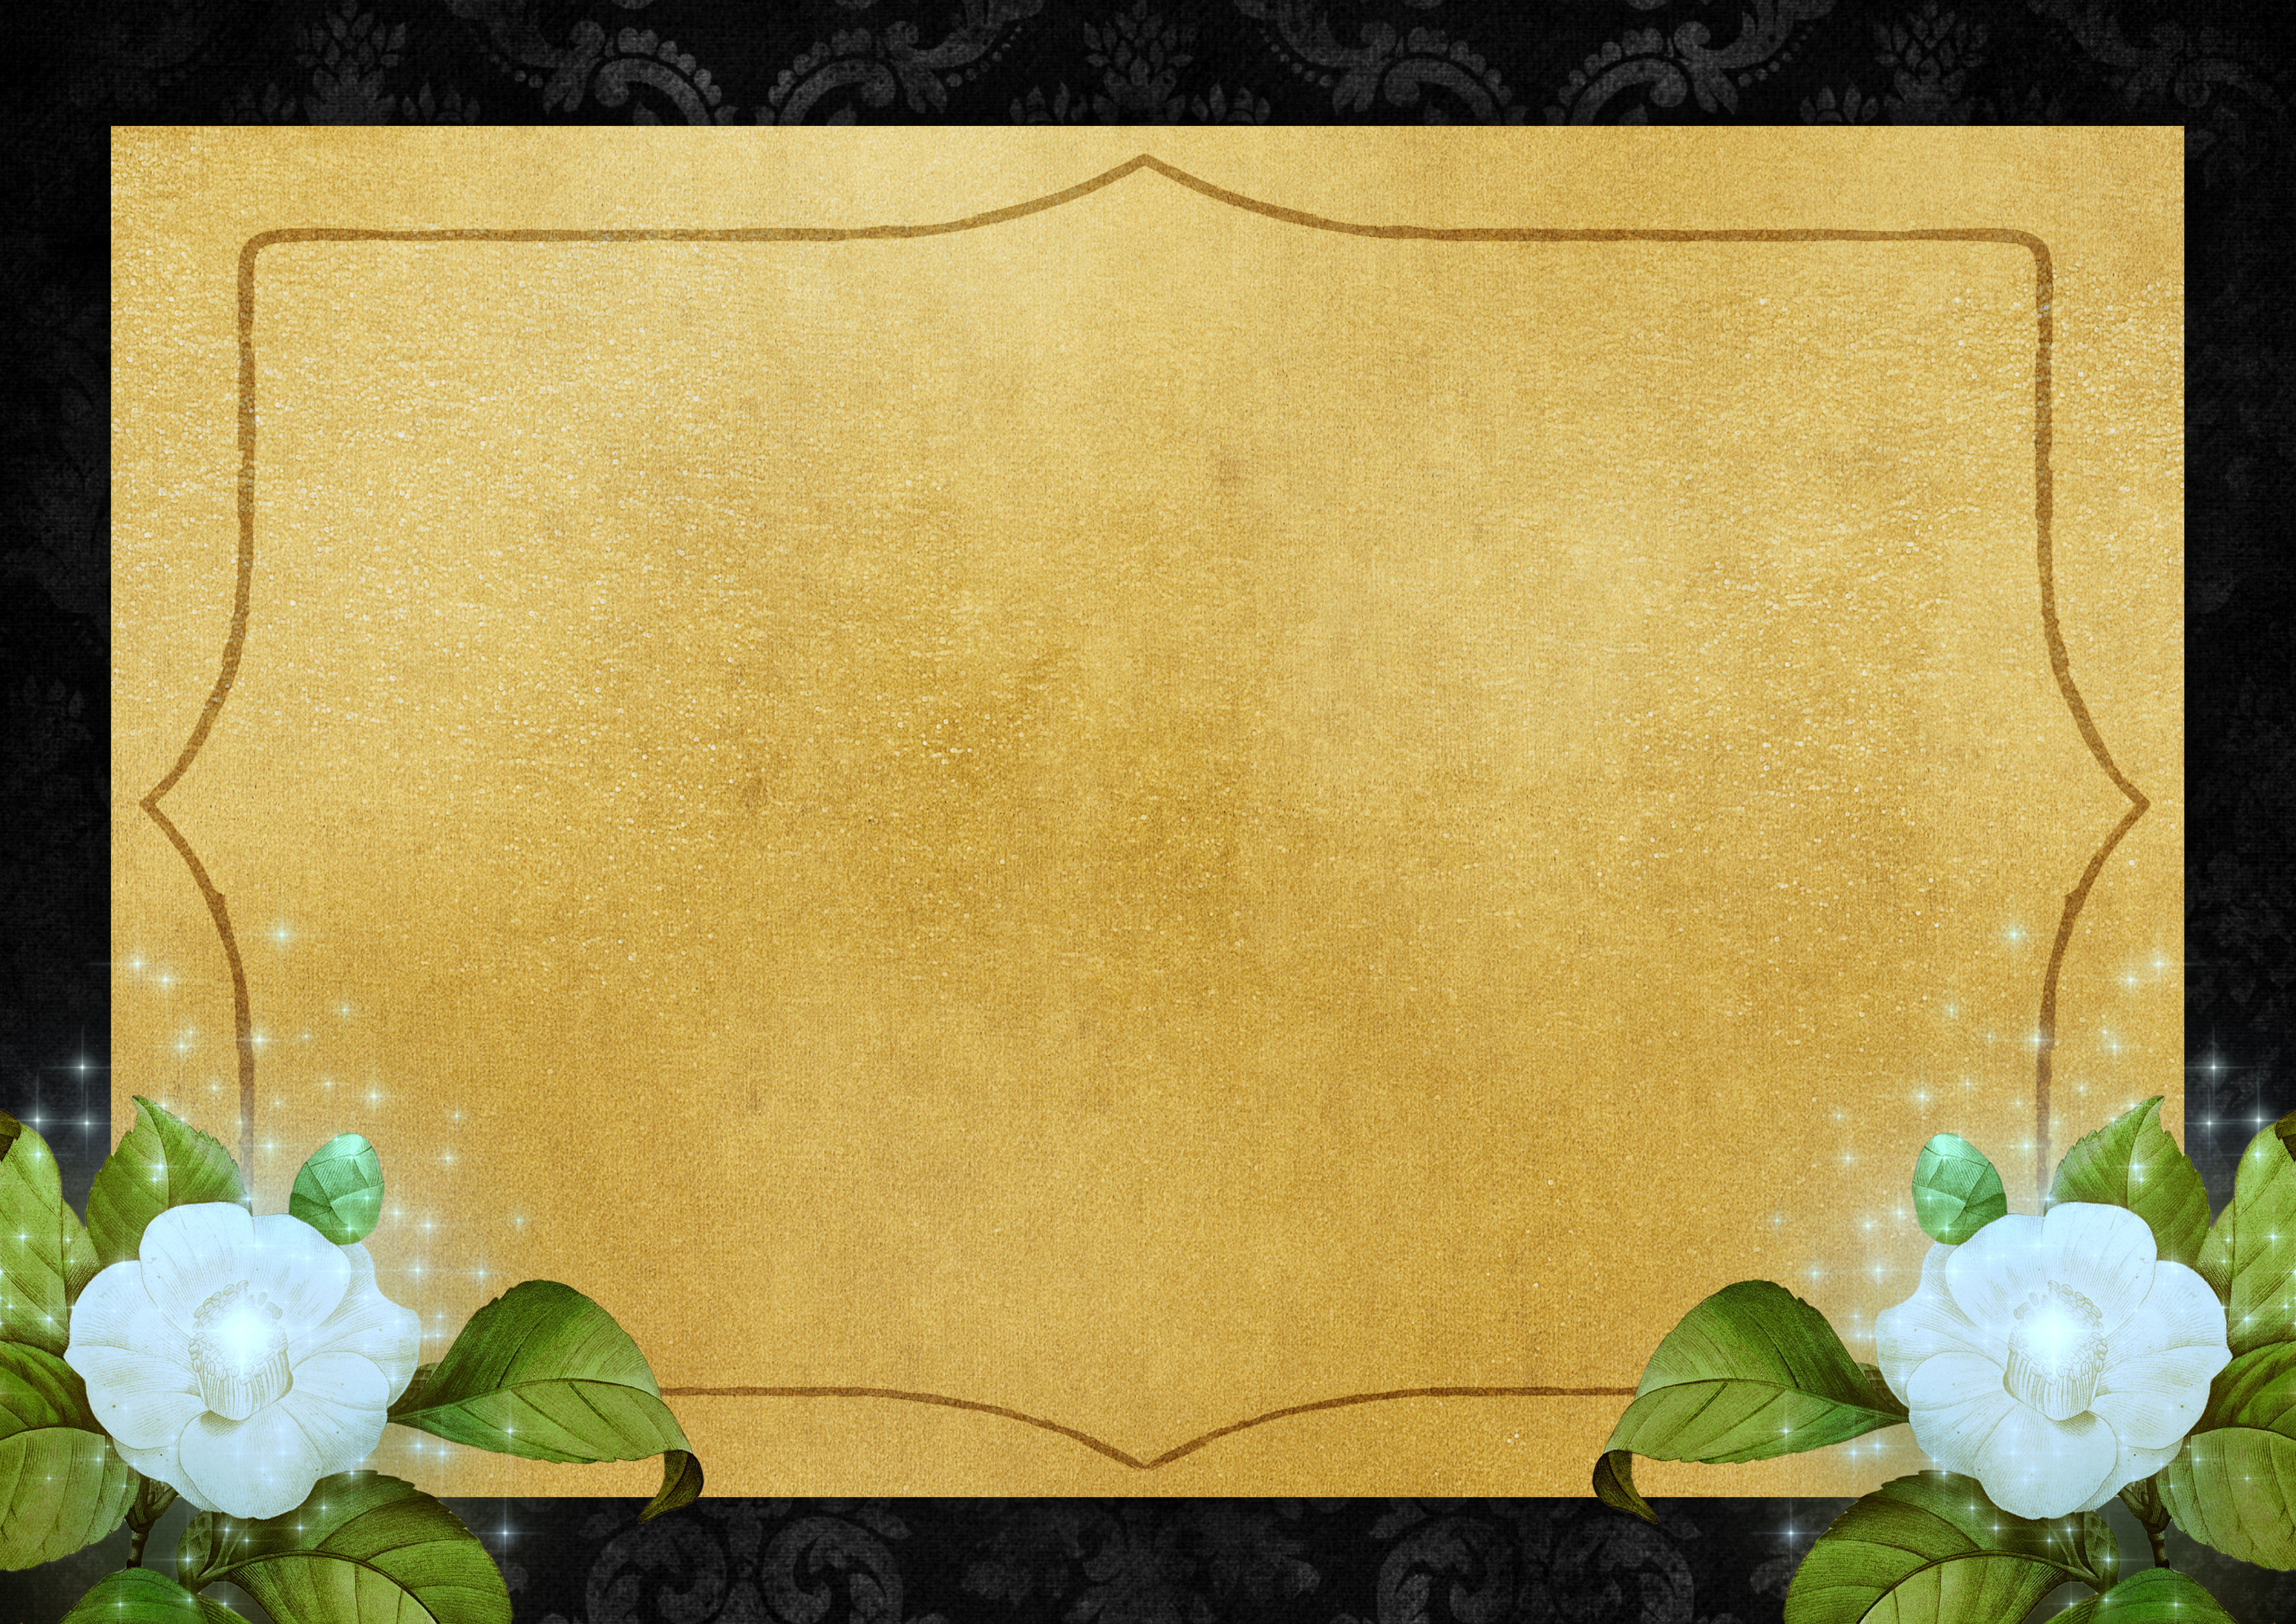
background, frame, roses, noble, gold, glitter, love, greeting card, romantic, invitation, birthday, floral, white rose, nostalgic, congratulations, digital greeting, template, empty, cordial, text space, green, yellow, flower, picture frame, flora, leaf, flower arranging, petal, floral design, floristry, rectangle, computer wallpaper, font